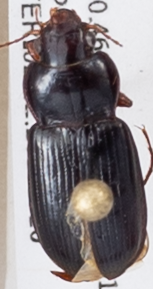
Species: Amara carinata
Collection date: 2018-09-20
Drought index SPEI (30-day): -0.9
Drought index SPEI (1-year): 0.86
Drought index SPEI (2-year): -0.128